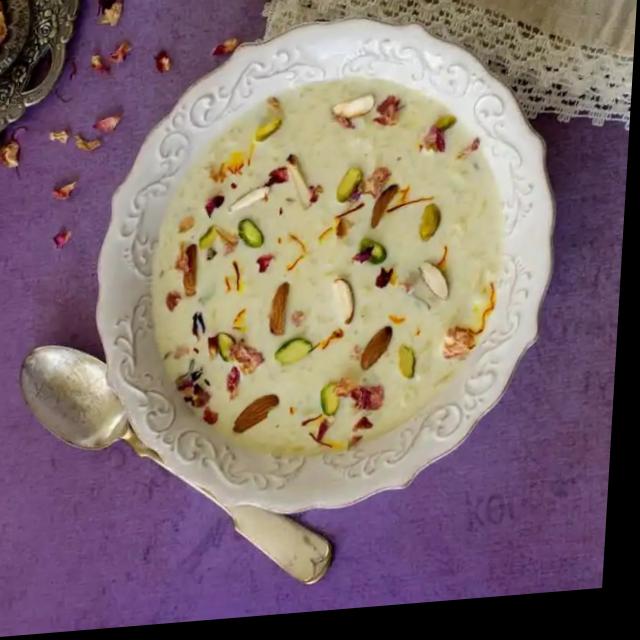
Dish: kheer